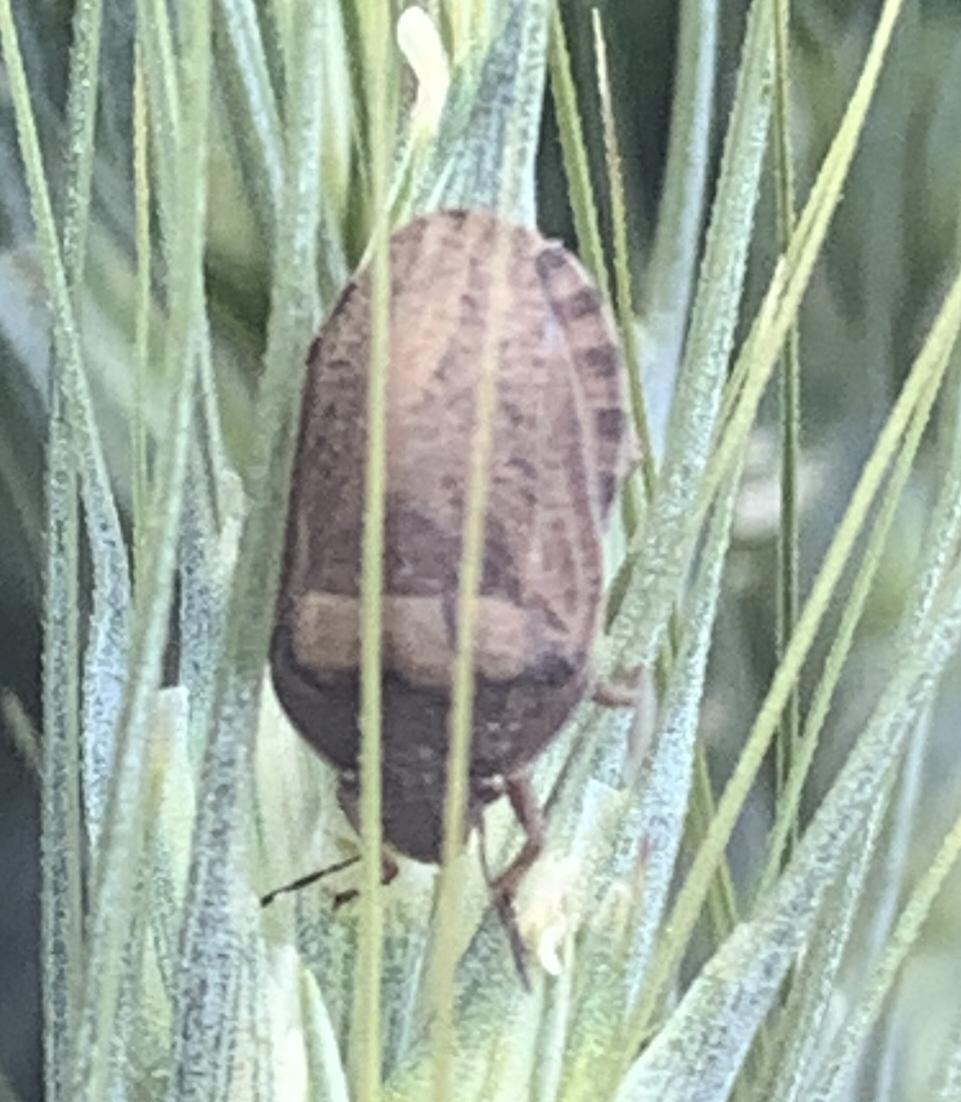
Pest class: occasional_pest